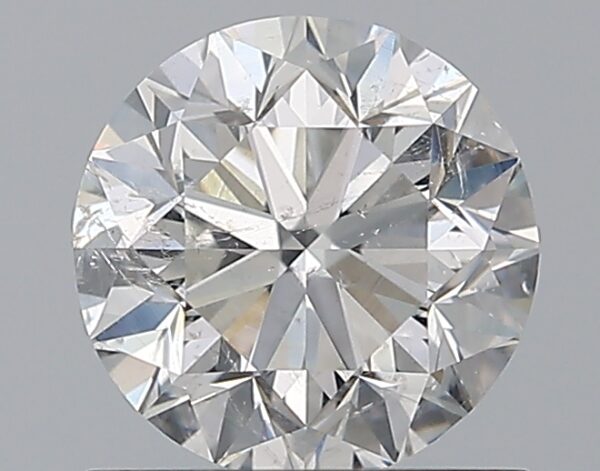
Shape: round
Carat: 1.01
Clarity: SI2
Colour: F
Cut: GD
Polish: EX
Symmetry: EX
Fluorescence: M
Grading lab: GIA
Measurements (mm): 6.11 x 6.15 x 4.08